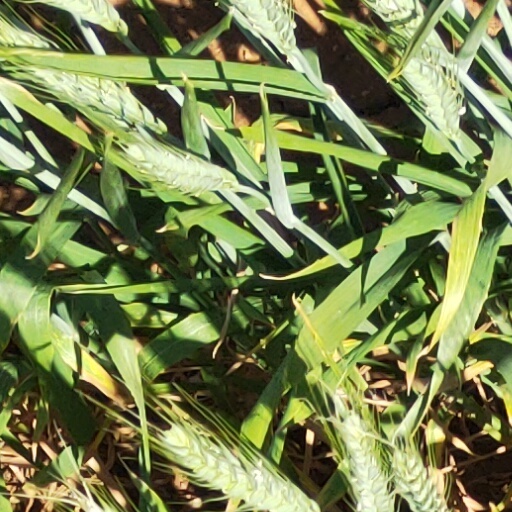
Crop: wheat